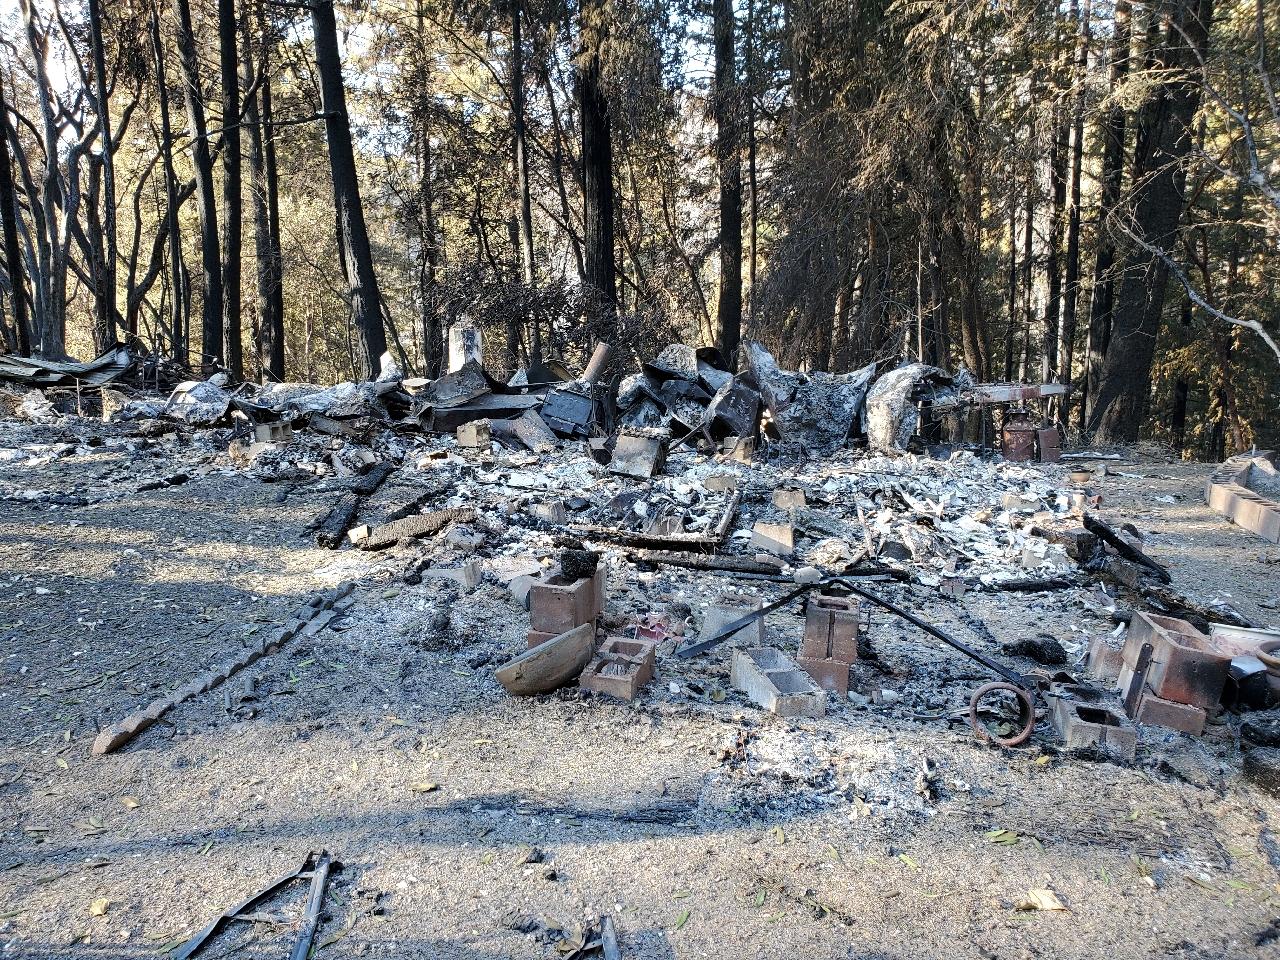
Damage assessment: destroyed